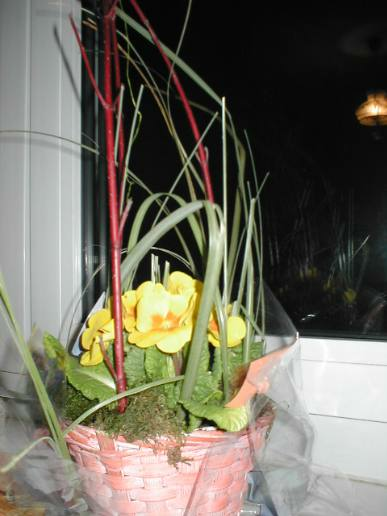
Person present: No